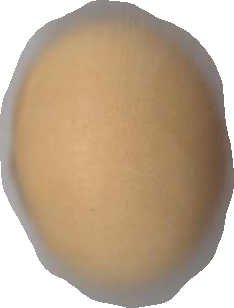
Variety: Dega